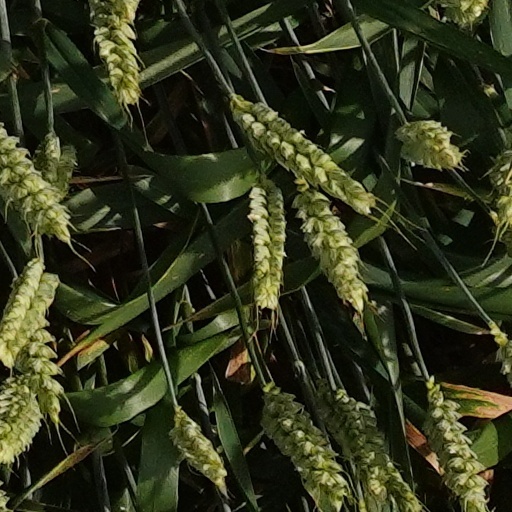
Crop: wheat